Patriot (TV series)

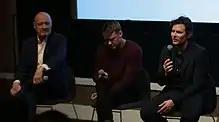
Actors Terry O'Quinn and Michael Dorman and screenwriter Steve Conrad discuss "Patriot" for New America in 2017.

On May 14, 2015, it was reported that Amazon had given the production, written by Steven Conrad and then titled "The Patriot", a pilot order. On September 23, 2015, the series' pilot order was confirmed and further information regarding the series was released. It was announced that the series had been retitled "Patriot" and that Conrad was confirmed to direct the pilot episode and executive produce alongside Gil Bellows, Glenn Ficarra, Charlie Gogolak, and John Requa.